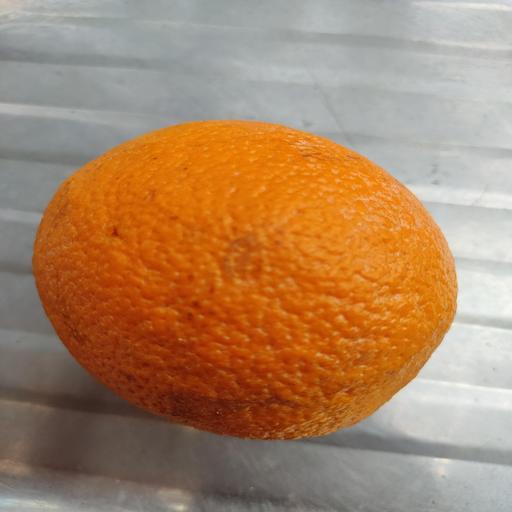
Crop type: Malta